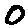
Label: 0